Mata Amritanandamayi

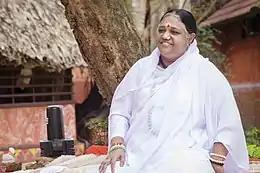
Amma in 2019

Sri Mātā Amritānandamayī Devi (born Sudhamani Idamannel; 27 September 1953), often known as Amma ("Mother"), is an Indian Hindu spiritual leader, guru and humanitarian, who is revered as 'the hugging saint' by her followers. She is the chancellor of Amrita Vishwa Vidyapeetham, a multi-campus research university.